World War I memorials

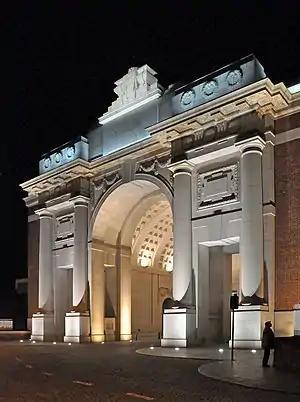
The classically inspired Menin Gate in Ypres

World War I is remembered and commemorated by various war memorials, including civic memorials, larger national monuments, war cemeteries, private memorials and a range of utilitarian designs such as halls and parks, dedicated to remembering those involved in the conflict. Huge numbers of memorials were built in the 1920s and 1930s, with around 176,000 erected in France alone. This was a new social phenomenon and marked a major cultural shift in how nations commemorated conflicts. Interest in World War I and its memorials faded after World War II, and did not increase again until the 1980s and 1990s, which saw the renovation of many existing memorials and the opening of new sites. Visitor numbers at many memorials increased significantly, while major national and civic memorials continue to be used for annual ceremonies remembering the war.